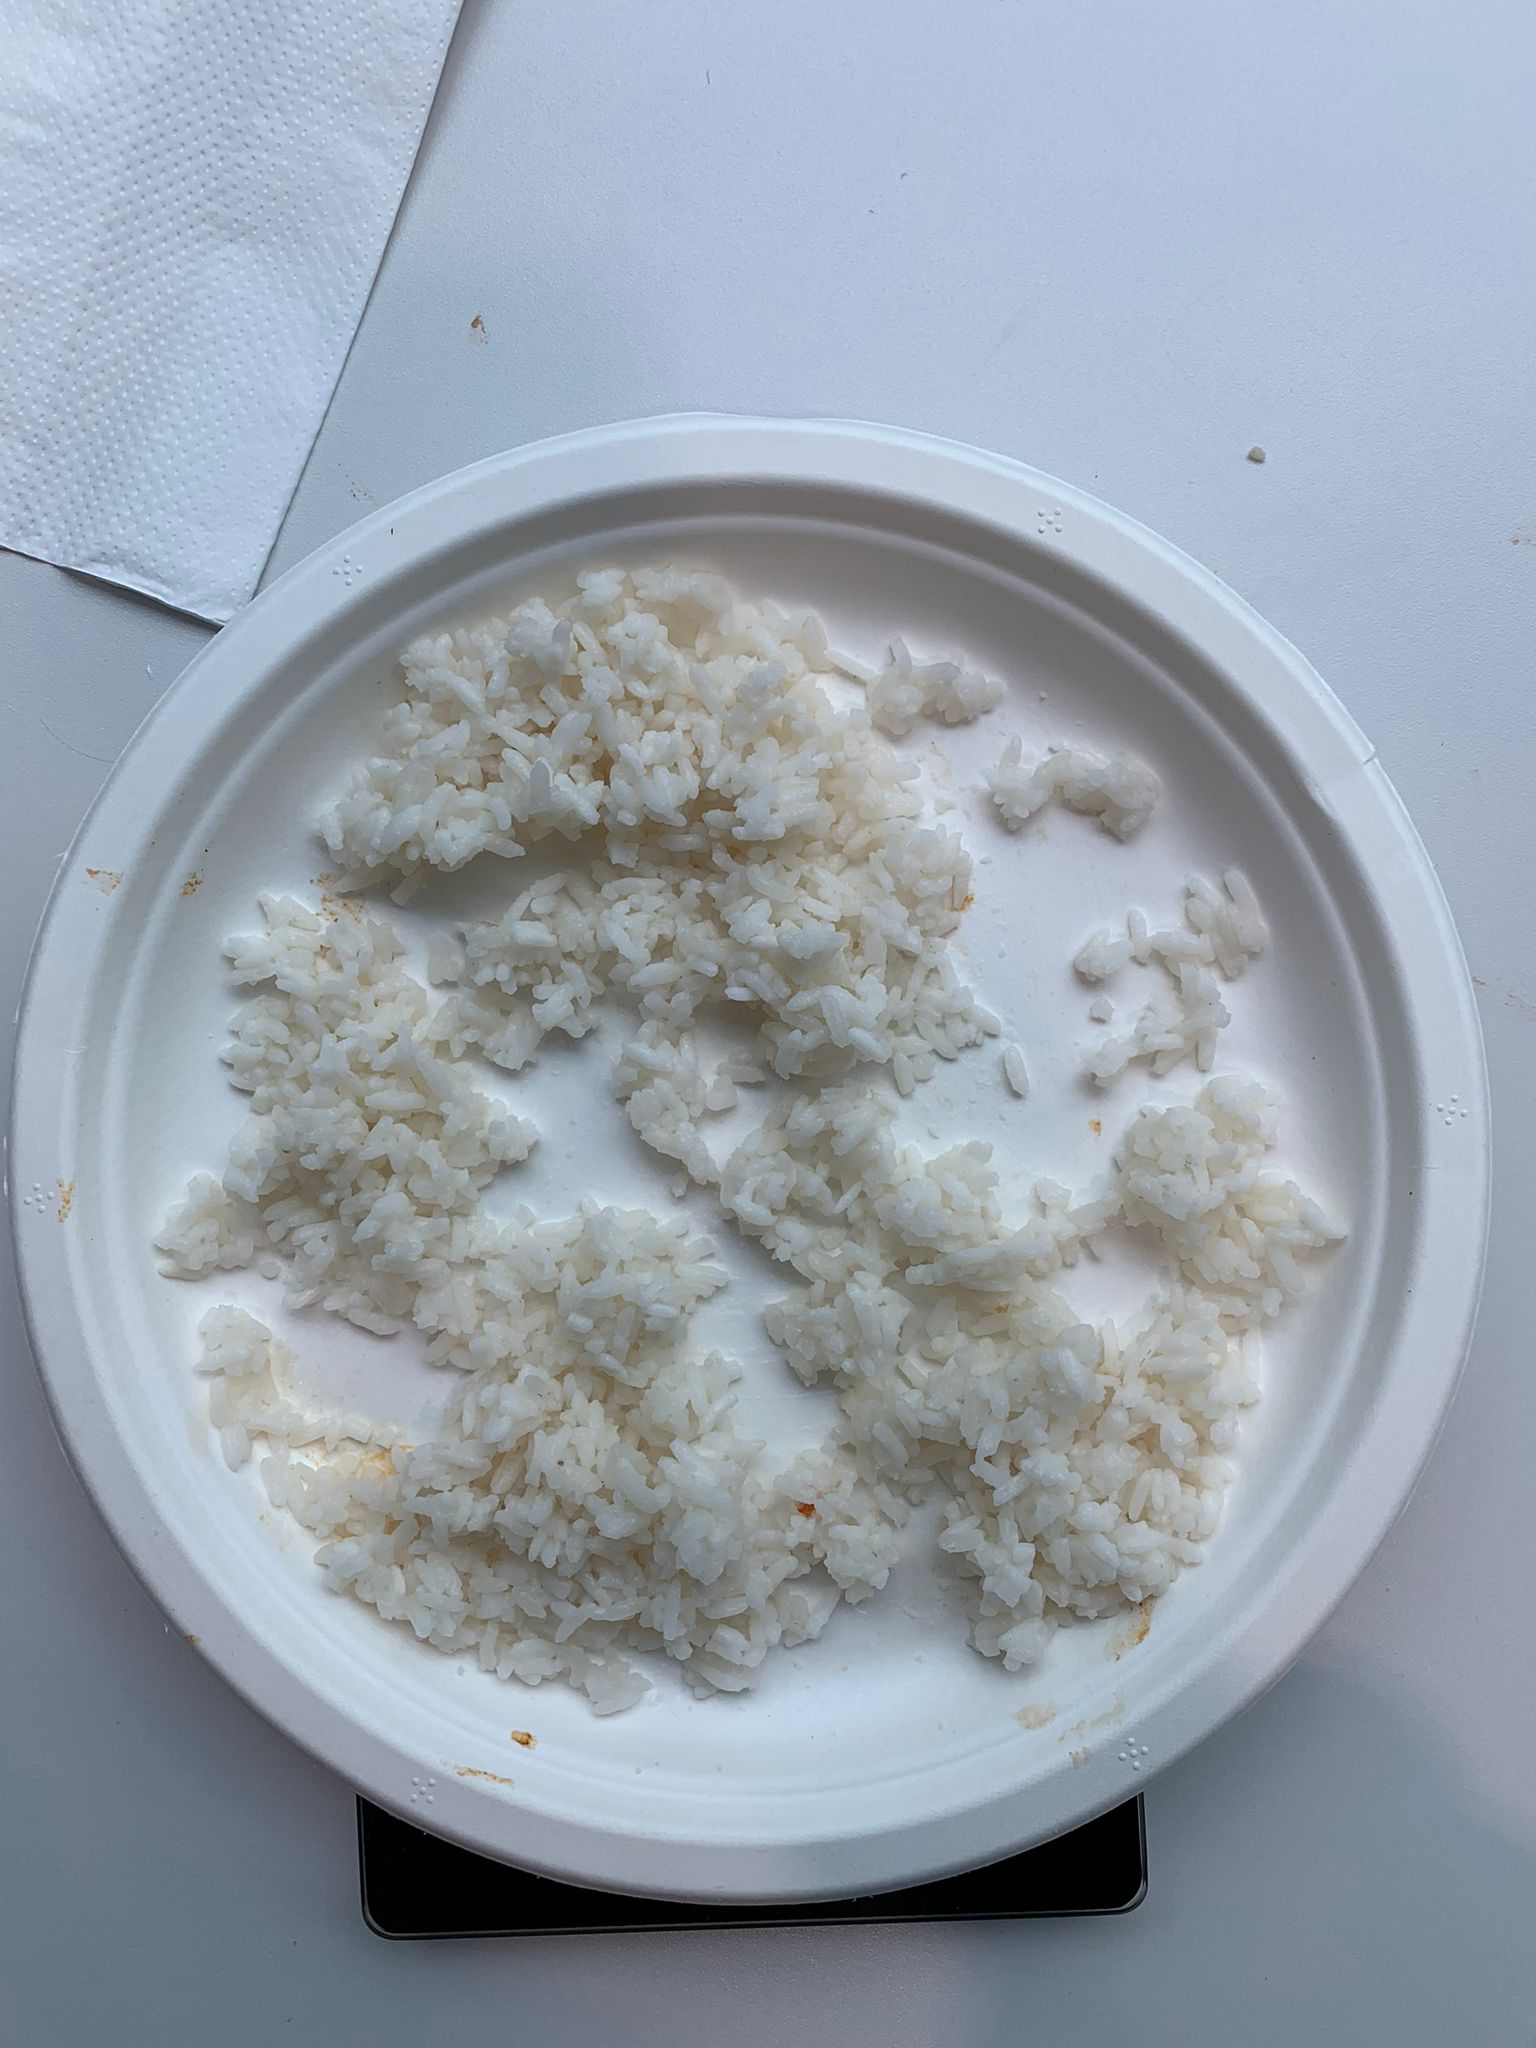
Ingredients: rice